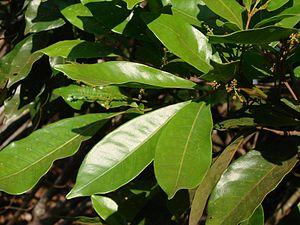
Le papillon de cendre se rencontre en Amérique du Sud, notamment près des zones de mangrove mais pas uniquement, depuis le delta de l'Amazone à l'Orénoque, et notamment dans la région des Guyanes.
Tapirira est un genre d'arbres de la famille des Anacardiaceae originaire d'Amérique centrale et d'Amérique du Sud.